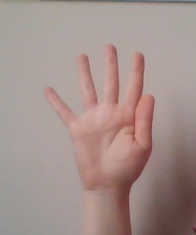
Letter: sheen